Towed pinger locator

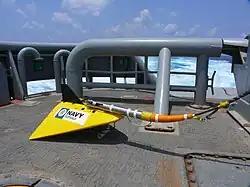
United States Navy Towed Pinger Locator 25 system

The locator is mounted in a hydrodynamic shell, or "tow fish", connected by winch behind a surface vessel across the search area. The locator listens for the sound emanating from the beacon or "pinger". Once located, the beacon and its attached recorders can be retrieved by divers, submersibles or remotely operated vehicle (ROV), depending on depth. A model currently used by the United States Navy is the TPL-25, which has a weight of and a length of ; it is generally towed at .